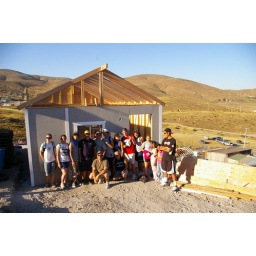
Site 14 outside Tecate Mexico building a house by the TKA students.